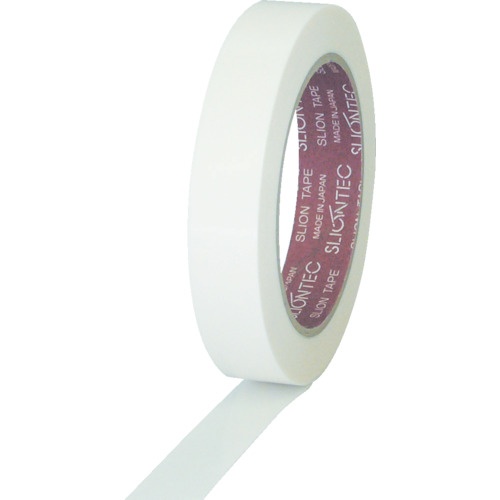
スリオン 紙両面粘着テープ10mm
特長 木工、一般工業などに最適な汎用タイプです。 用途 ネームプレート、説明板の銘板固定や製本、木材などの接着に。 仕様 色：ホワイト 幅(mm)：10 長さ(m)：20 厚さ(mm)：0.12 テープカット条件：手で切れます 粘着力(N/10mm)：1面：4.5 2面：4.4 粘着力(N/25mm)：1面：11.3 2面：11.0 仕様２ 粘着力：4.1N/10mm はく離紙付 手で切断可能 材質／仕上 基材:不織布 粘着剤:アクリル系
Brand: スリオン
Category: Arts & Entertainment > Hobbies & Creative Arts > Arts & Crafts > Art & Crafting Materials > Crafting Adhesives & Magnets > Fusible Tape > Fusible Bonding Tape